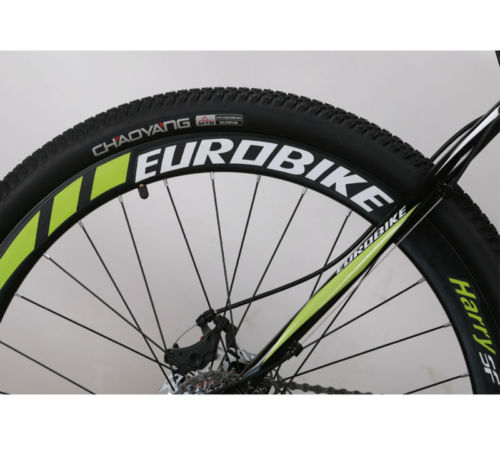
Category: bicycle